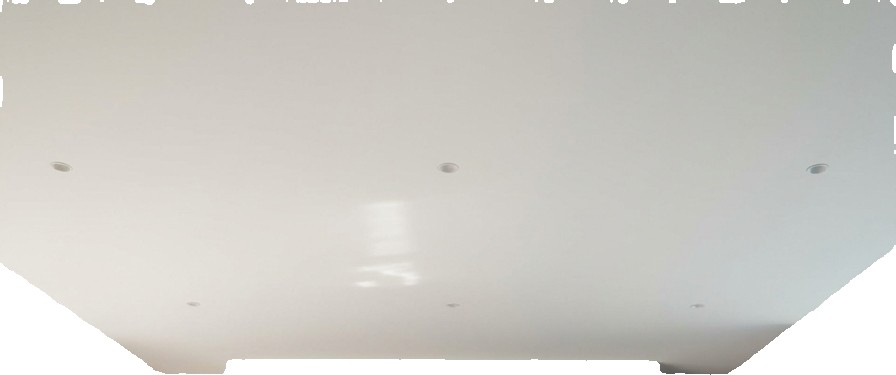
Surface category: ceiling